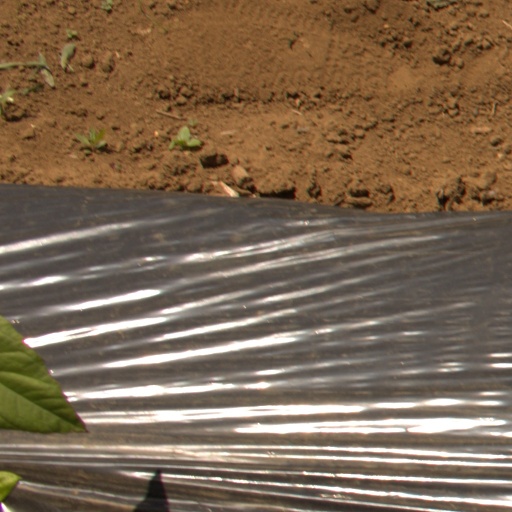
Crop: Jerusalem artichoke